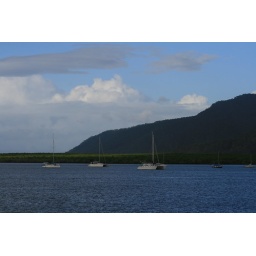
To actually see blue sky whilst still in the Wet is lucky for me.